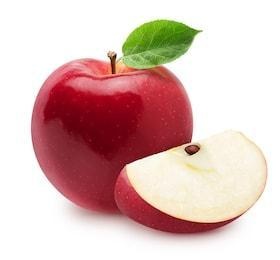
Label: apple